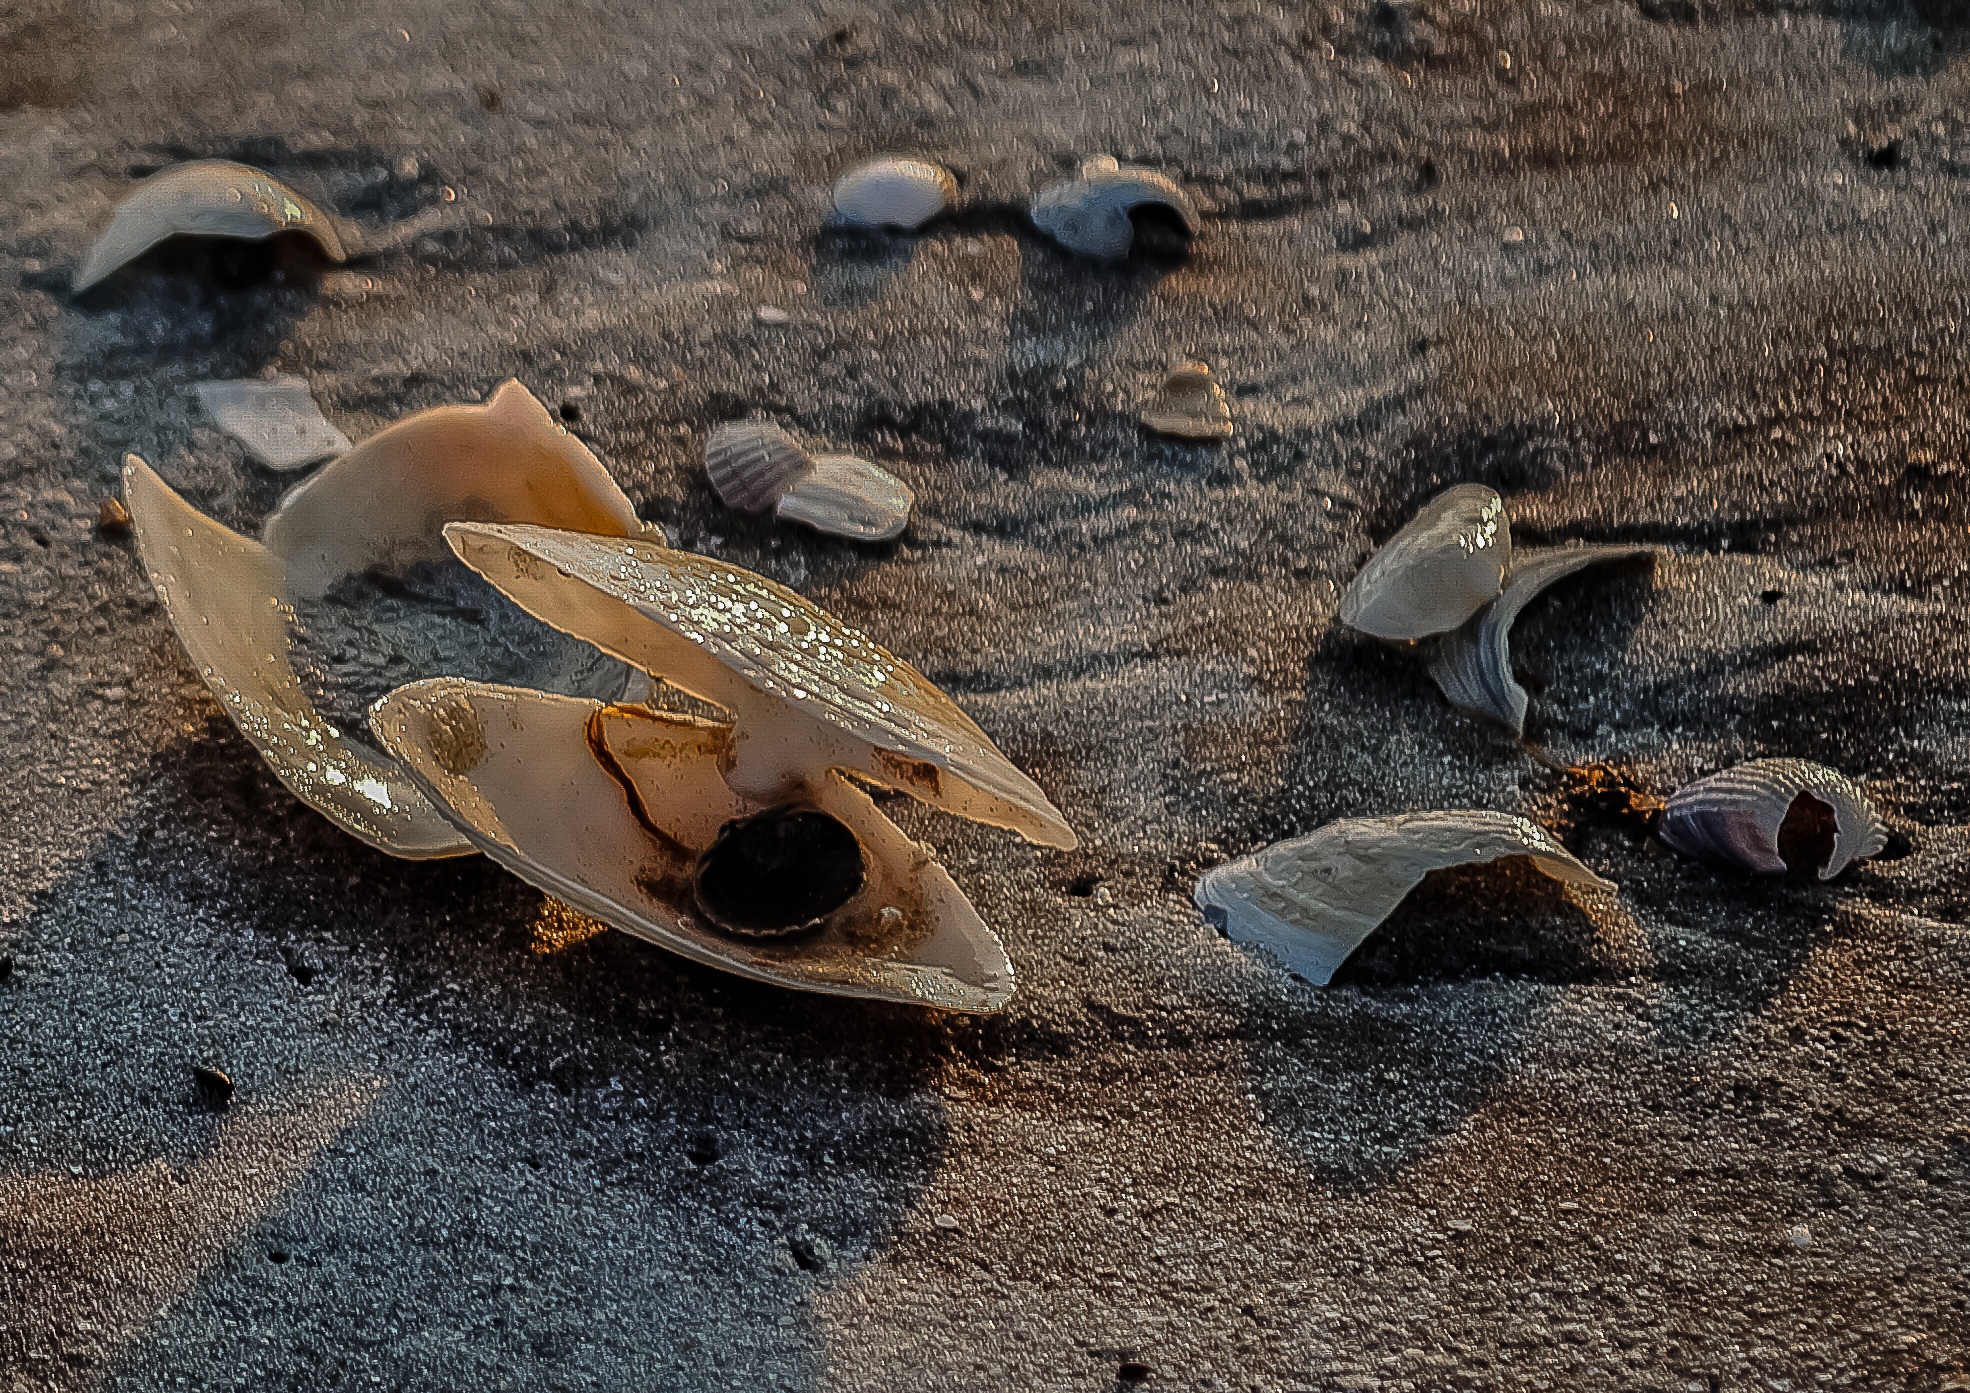
beach, nature, sand, rock, wood, leaf, food, shellfish, material, seashell, mussel, close up, macro photography